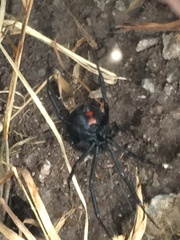
Species: Lactrodectus_hesperus